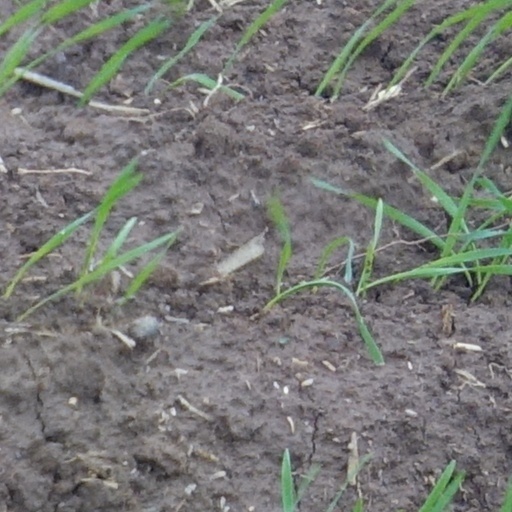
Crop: wheat